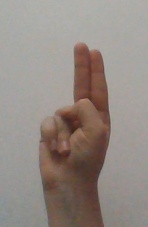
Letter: taa